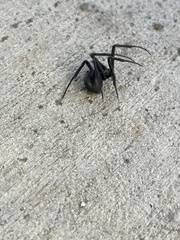
Species: Lactrodectus_hesperus